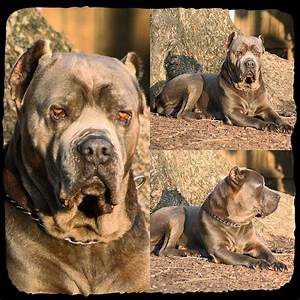
Label: dog